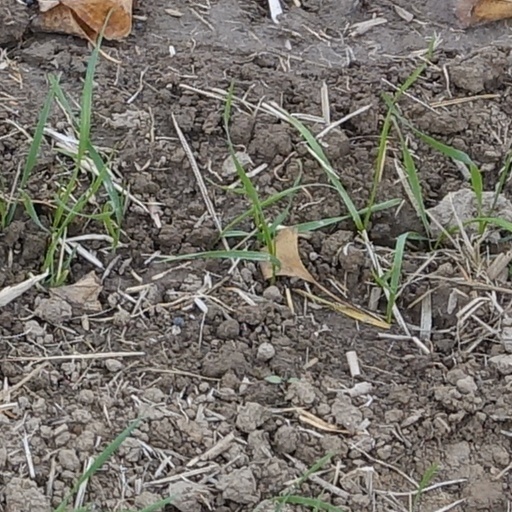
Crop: wheat